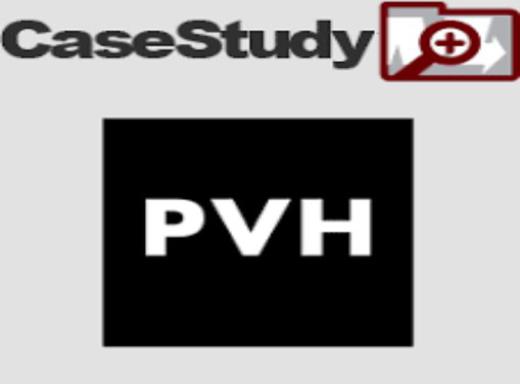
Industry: Clothes